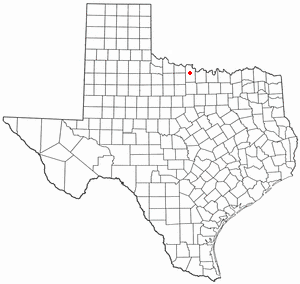
La ville de Henrietta est le siège du comté de Clay, dans l’État du Texas, aux États-Unis. Sa population s’élevait à 3 141 habitants lors du recensement de 2010, estimée à 2 958 habitants en 2016. Henrietta est située à 25 km au sud-est de Wichita Falls.